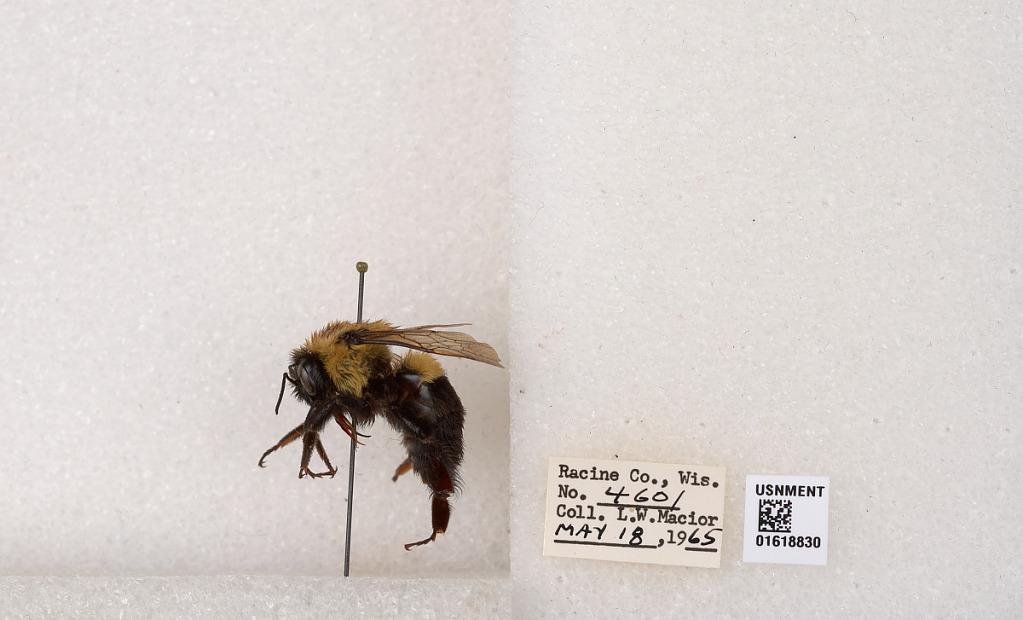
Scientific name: Bombus impatiens Cresson
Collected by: L. Macior
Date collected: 1965-5-18
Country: United States
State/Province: Wisconsin
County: Racine
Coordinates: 42.7299, -87.8123